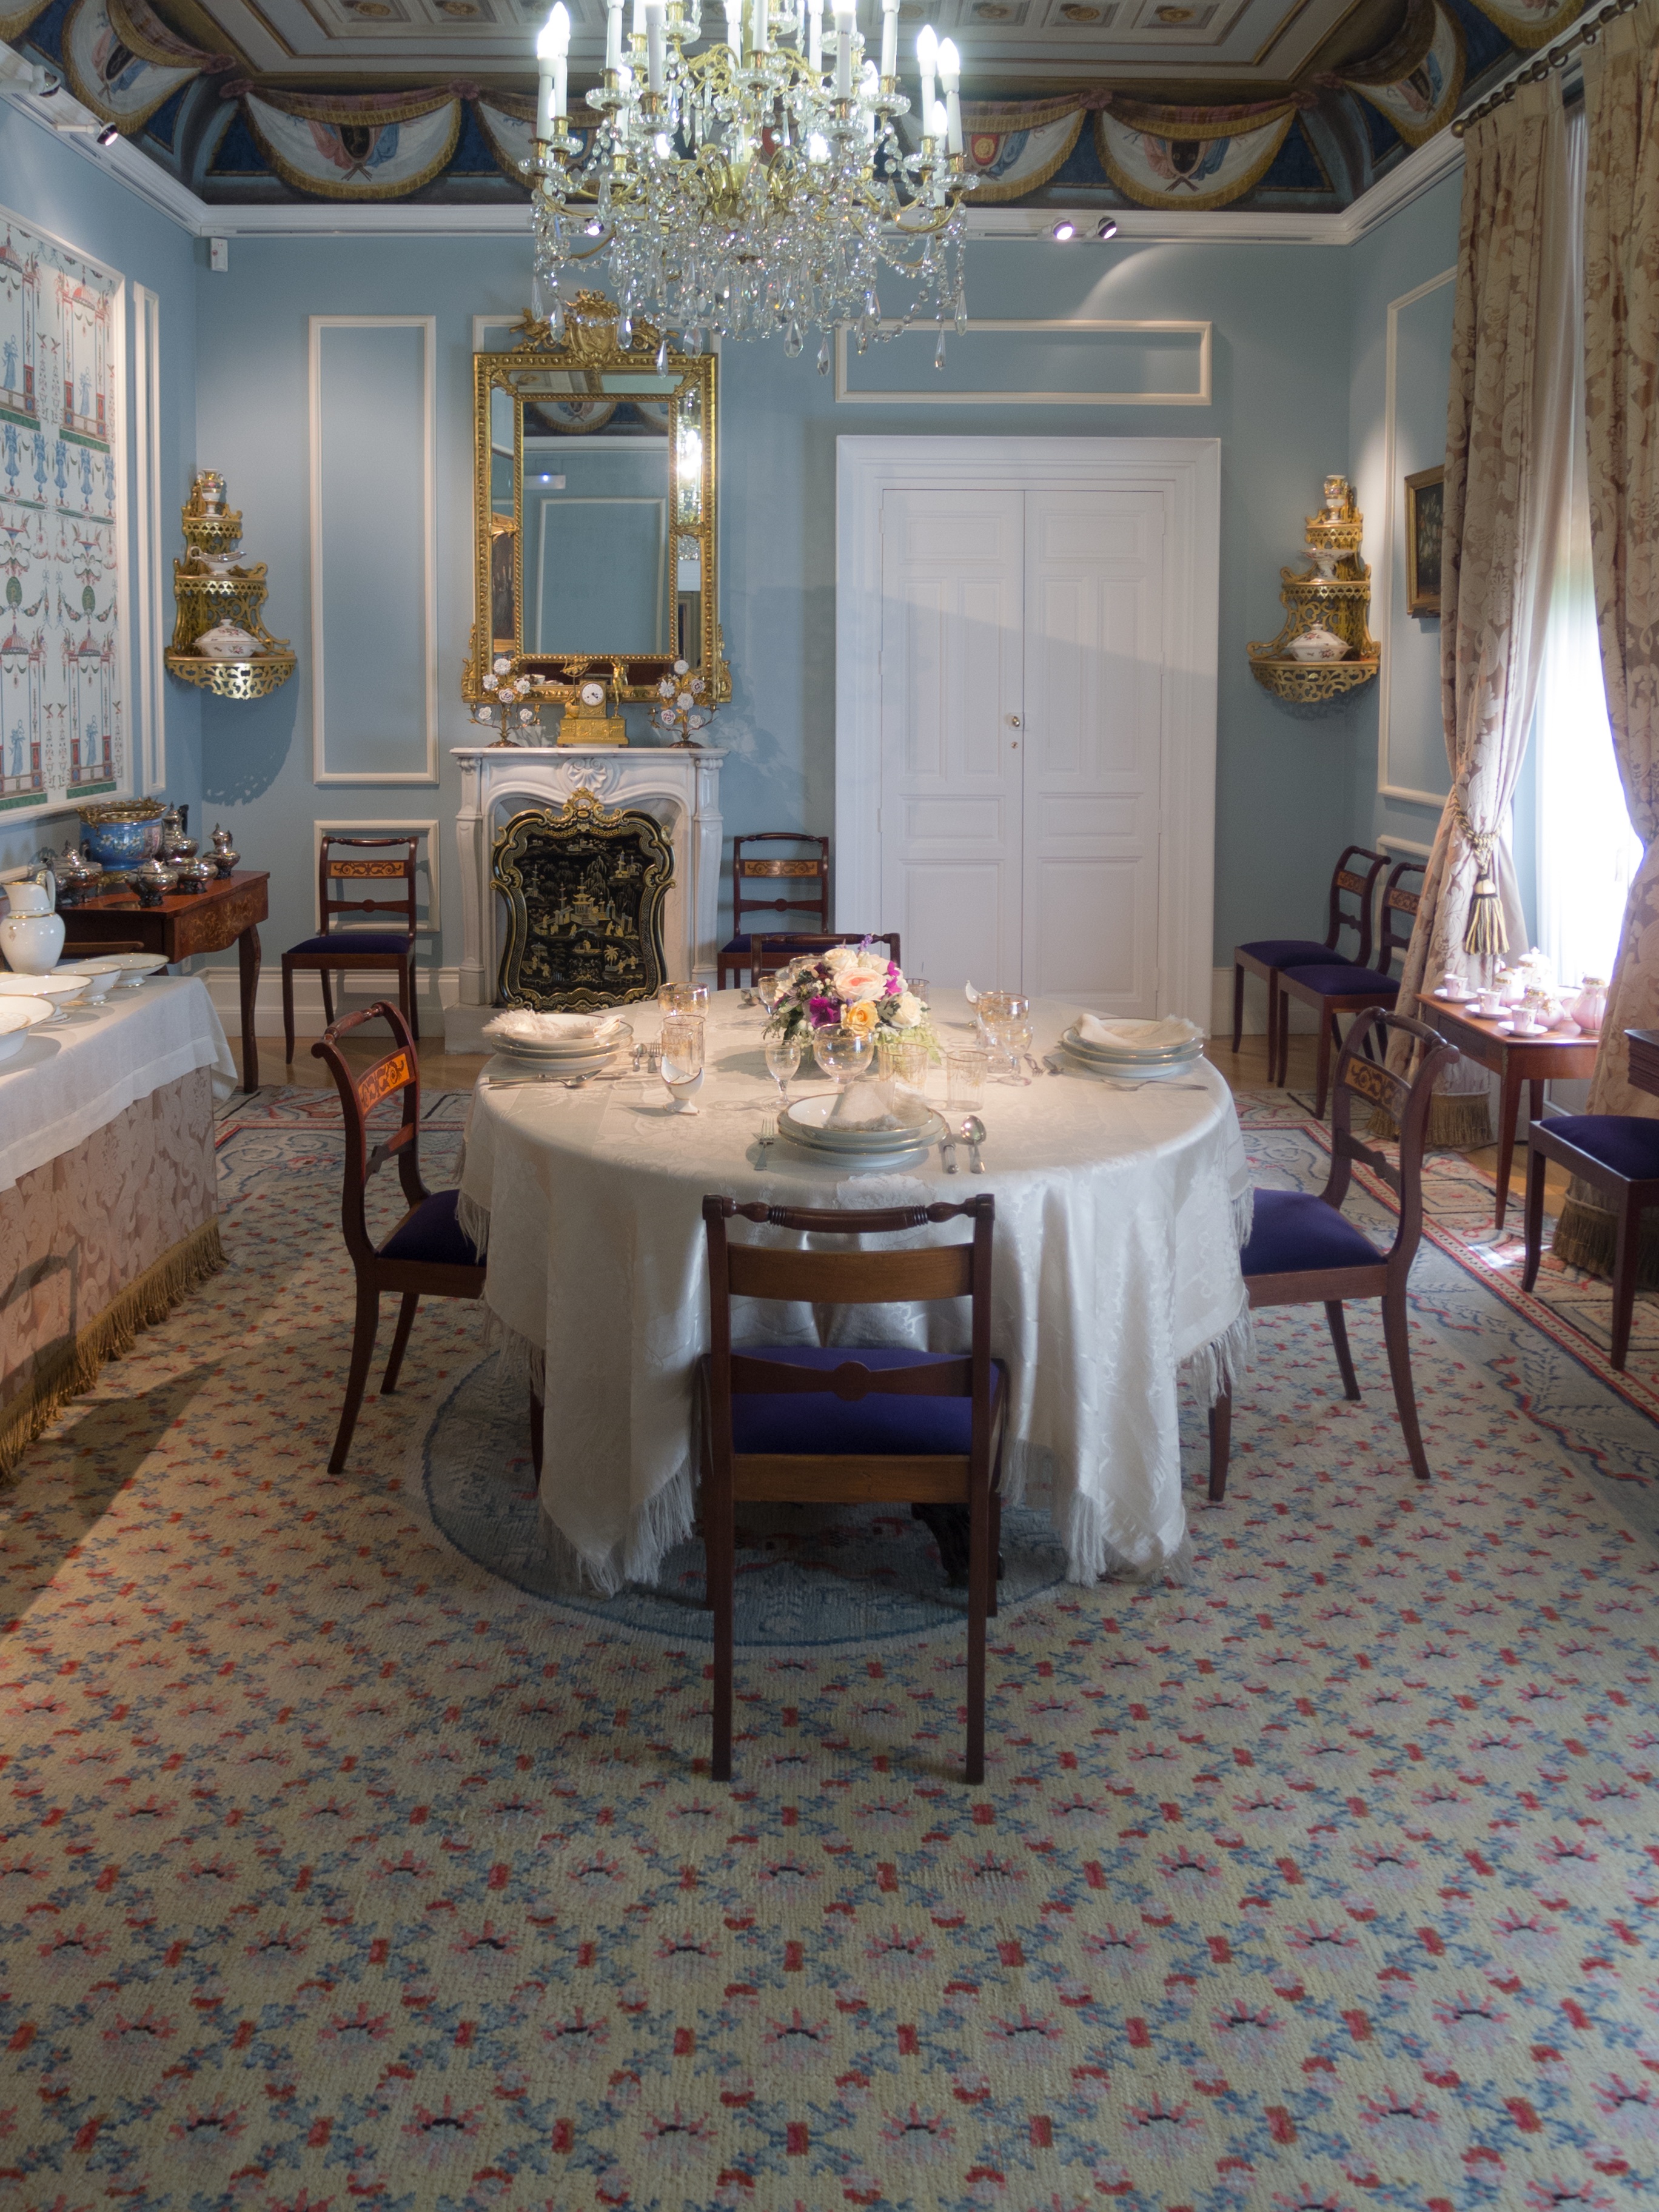
table, light, wood, mansion, floor, home, environment, ceiling, decoration, cottage, romantic, property, living room, room, eat, candlestick, illuminated, interior design, chairs, hardwood, carpet, estate, dine, baroque, real estate, dining room, flooring, wood flooring, bourgeois